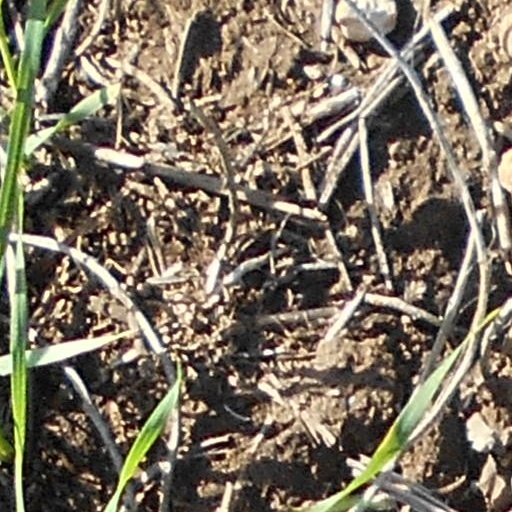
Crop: wheat